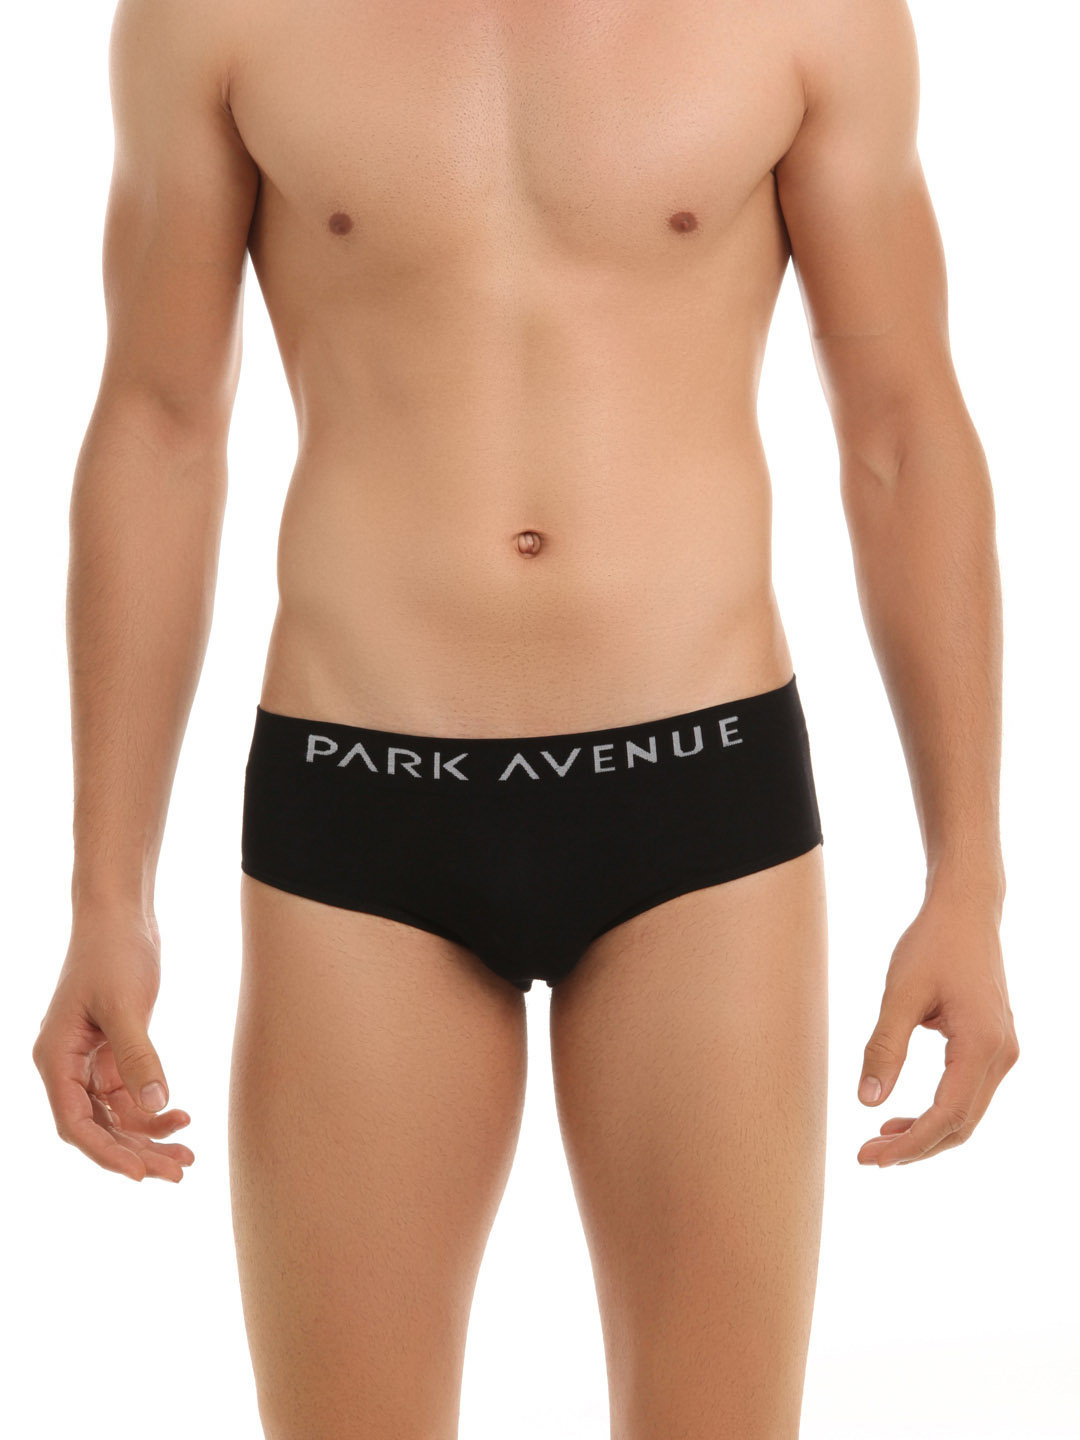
Park Avenue Men Black Briefs
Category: Apparel / Innerwear / Briefs
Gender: Men
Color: Black
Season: Summer 2016
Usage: Casual